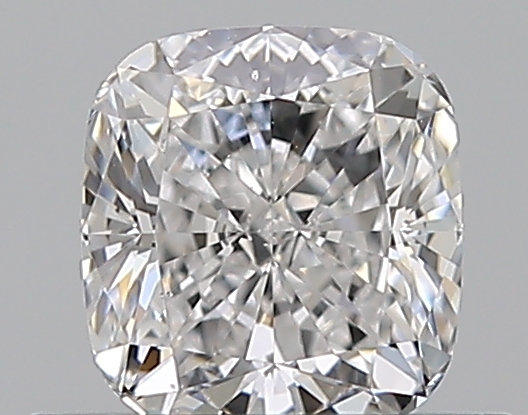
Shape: cushion
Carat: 0.59
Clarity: SI1
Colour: D
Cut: EX
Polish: EX
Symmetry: EX
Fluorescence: M
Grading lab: GIA
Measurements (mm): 4.92 x 4.58 x 3.08